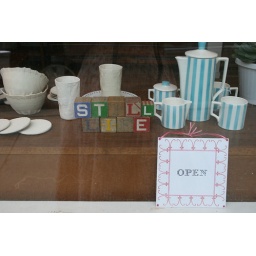
first window display w/ open sign by King Popcorn